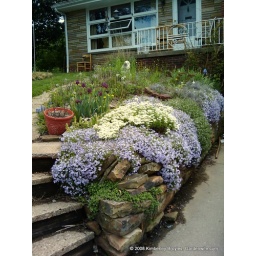
Phlox and cerastium in bloom. Can't remember the sedum's name. It gets pink flowers at the end of shoots.